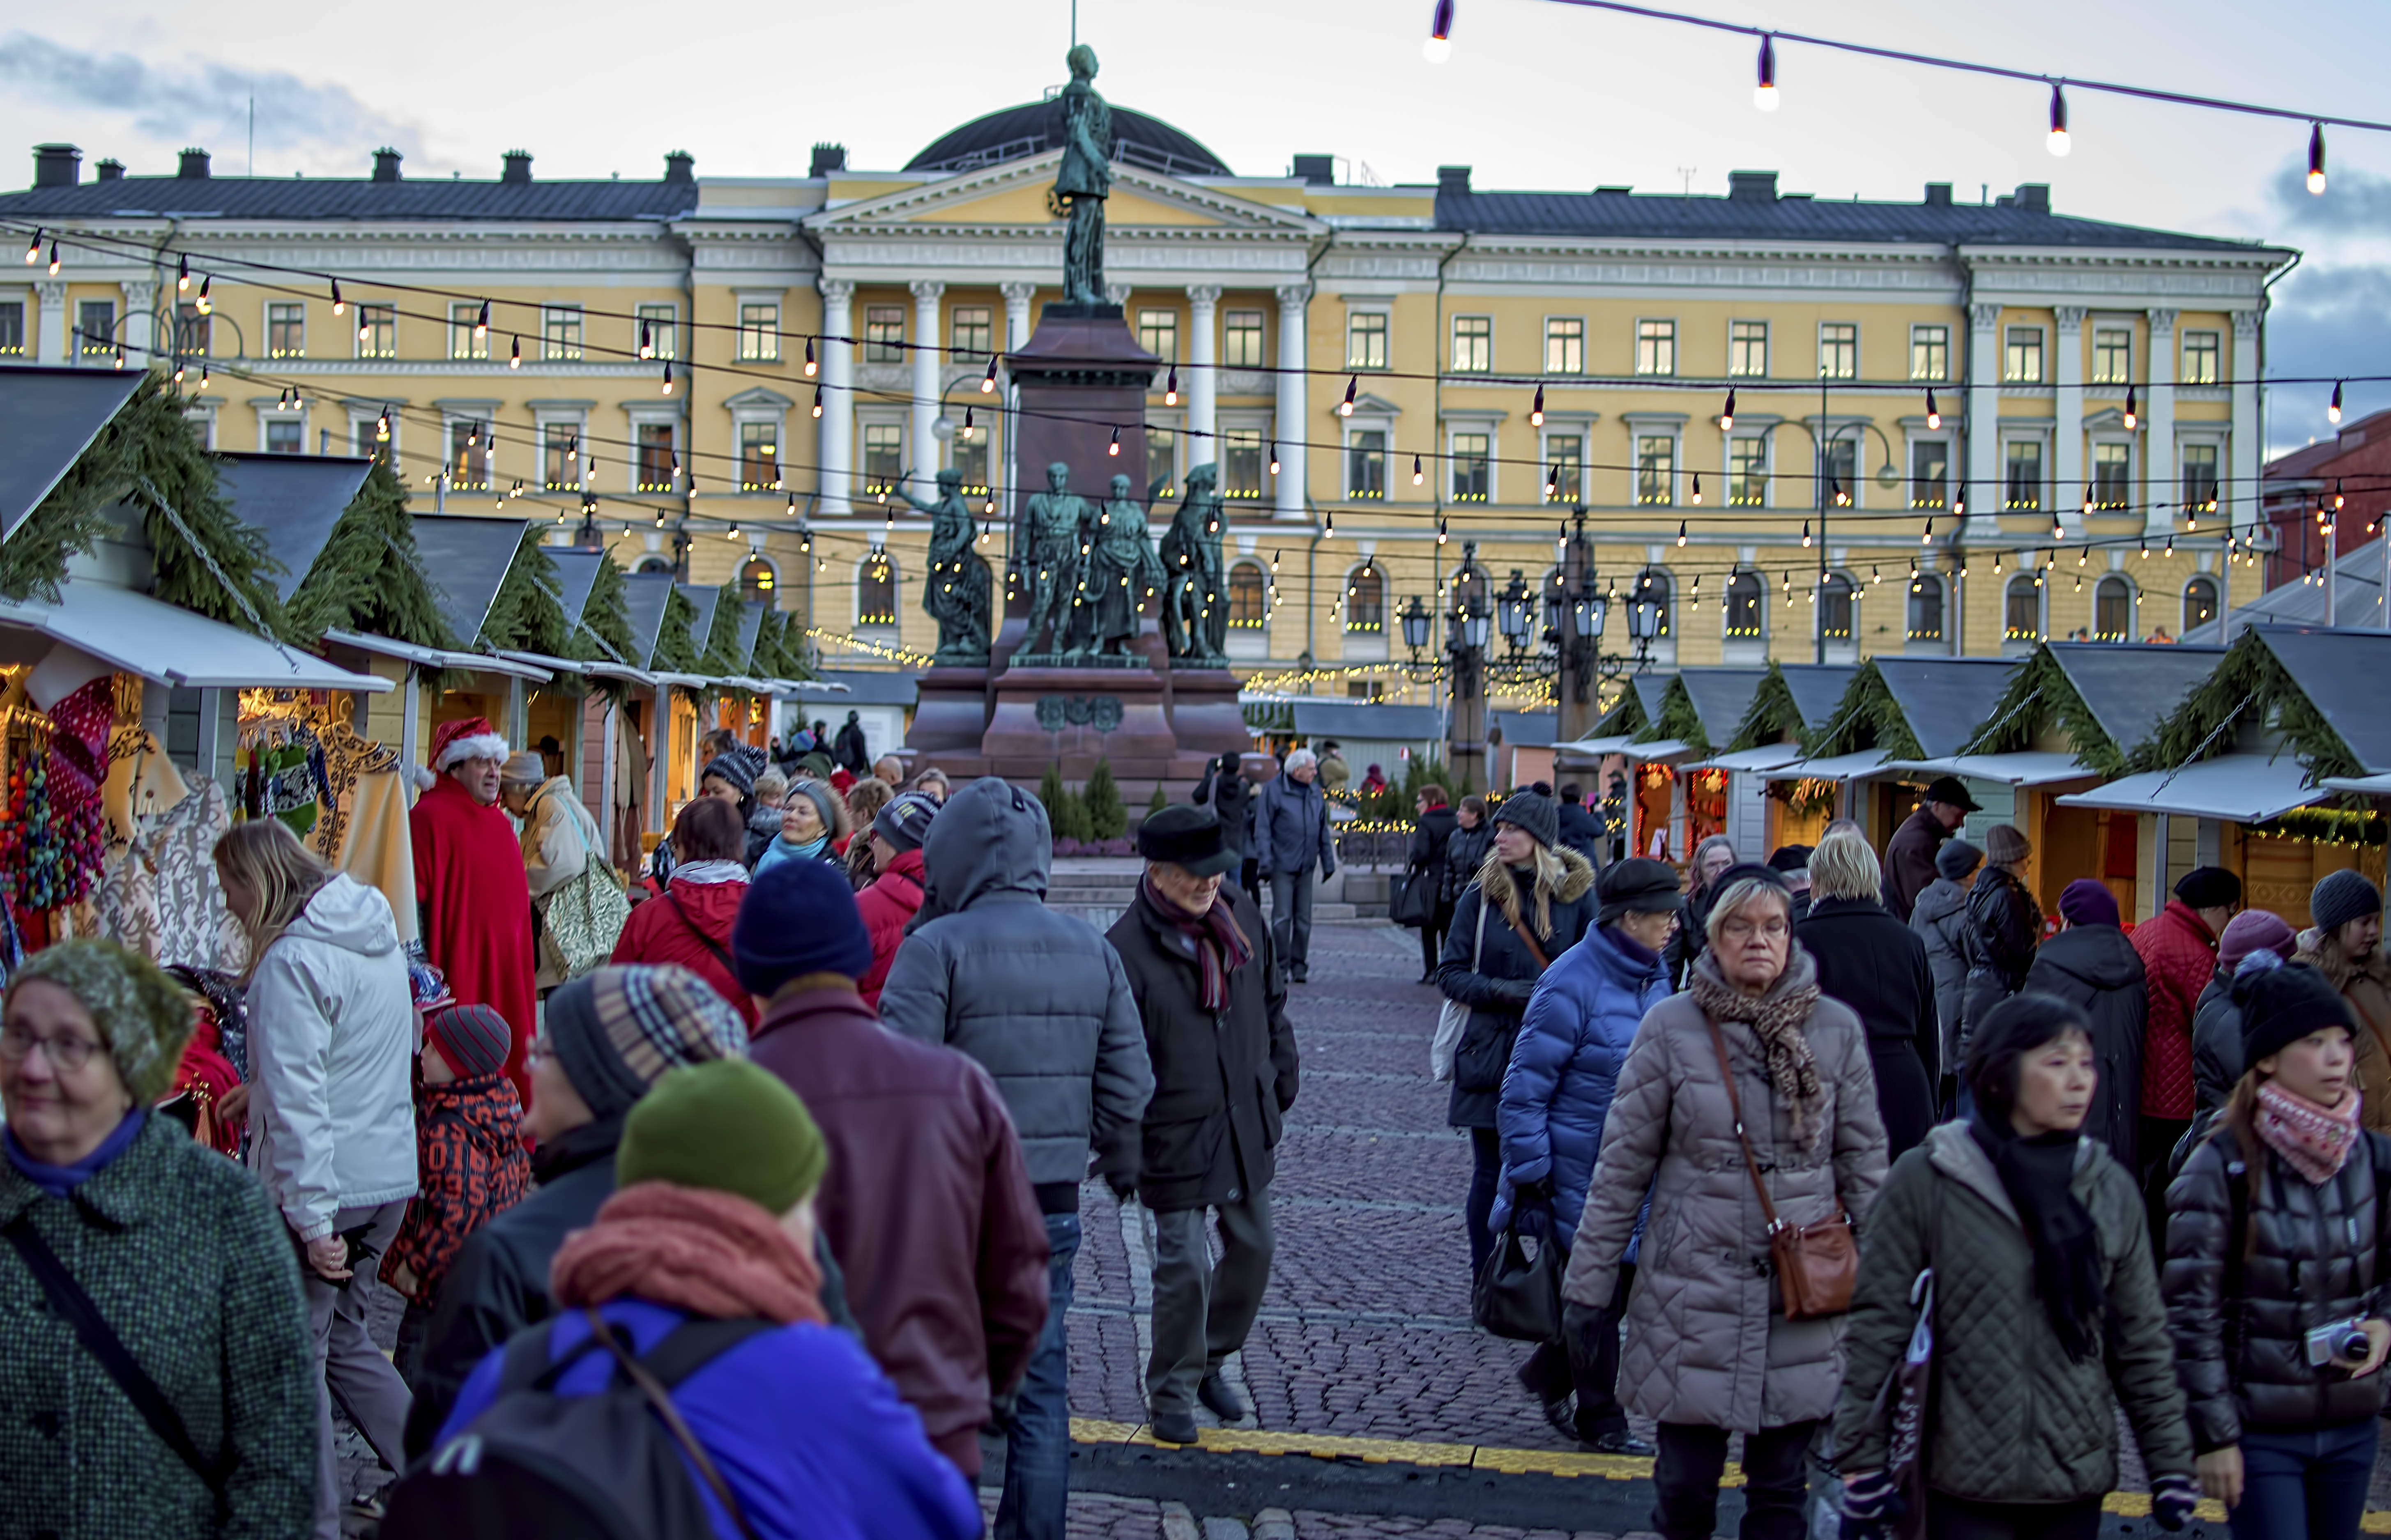
people, square, market, christmas, 2014, cool image, stalls, finland, helsinki, senate, cool photo, i, markkinat, tuomaan